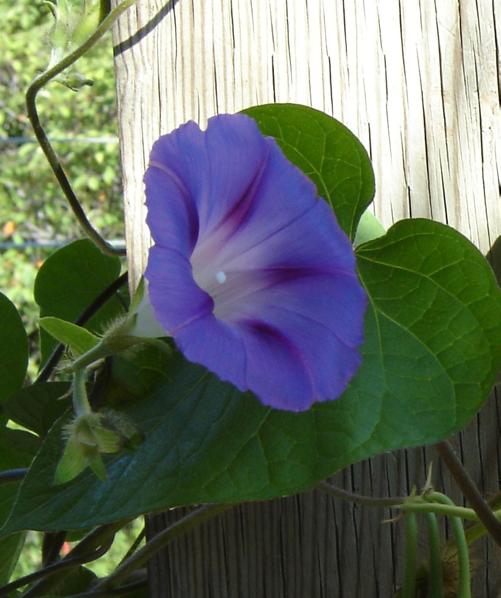
Label: morning glory